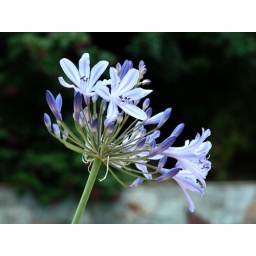
Blue flowers from a Lily of the Nile plant in our back yard.